Al-Rahba

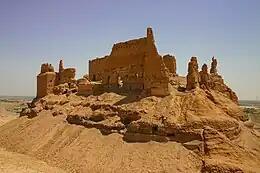
The ruins of the al-Rahba fortress, 2005

Al-Rahba (/ALA-LC: "al-Raḥba", sometimes spelled "Raḥabah"), also known as Qal'at al-Rahba, which translates as the "Citadel of al-Rahba", is a medieval Arab fortress on the west bank of the Euphrates River, adjacent to the city of Mayadin in Syria. Situated atop a mound with an elevation of , al-Rahba oversees the Syrian Desert steppe. It has been described as "a fortress within a fortress"; it consists of an inner keep measuring , protected by an enclosure measuring . Al-Rahba is largely in ruins today as a result of wind erosion.